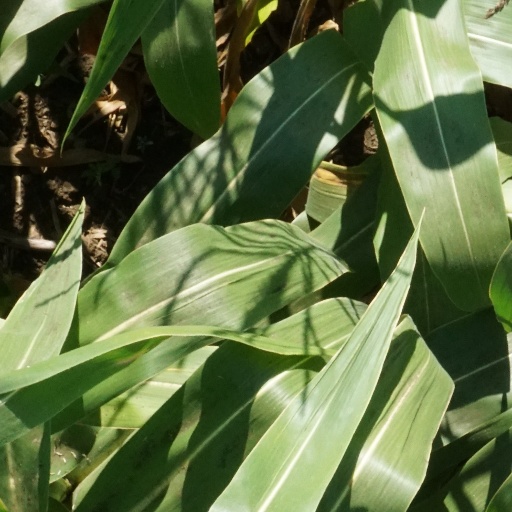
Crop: maize; corn